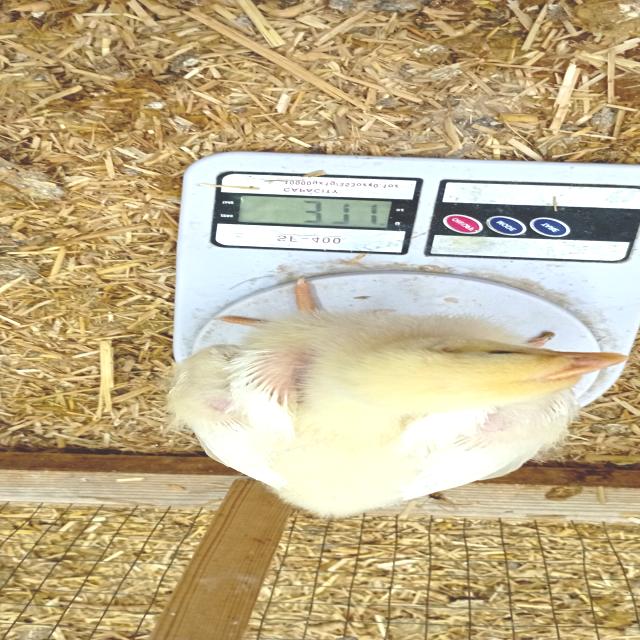
Weight: 371 g